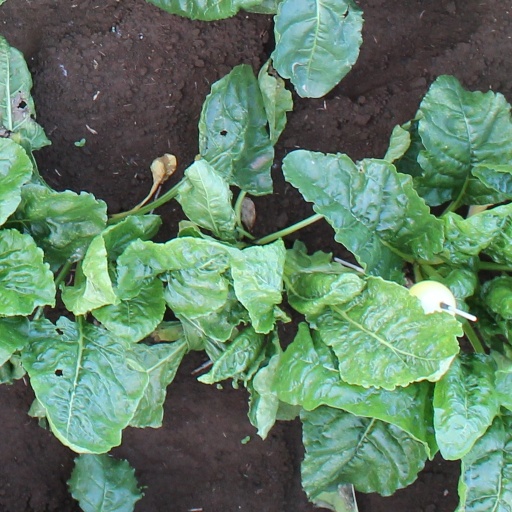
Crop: sugar beet